Wildon Grange

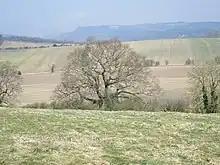
The top of Wildon Hill looking north towards the White Horse of Kilburn

Wildon Grange is first recorded in 1138 as "Wyldon", meaning "Wild Hill". The farming area of Wildon Grange was originally a possession of the monks of nearby Byland Abbey, being granted to them by Roger de Mowbray . Until 1866, Wildon Grange was a township that was mostly part of the Ecclesiastical parish of Coxwold, in the wapentake of Birdforth, in the North Riding of Yorkshire. Since 1866, it has been its own civil parish, and in 1974 was transferred to North Yorkshire. From 1974 to 2023 it was part of the district of Hambleton, it is now administered by the unitary North Yorkshire Council.